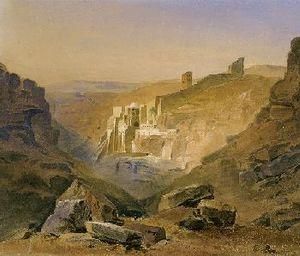
August Löffler, né le 24 mai 1822 à Munich, et mort le 19 janvier 1866 dans la même ville, est un peintre bavarois.